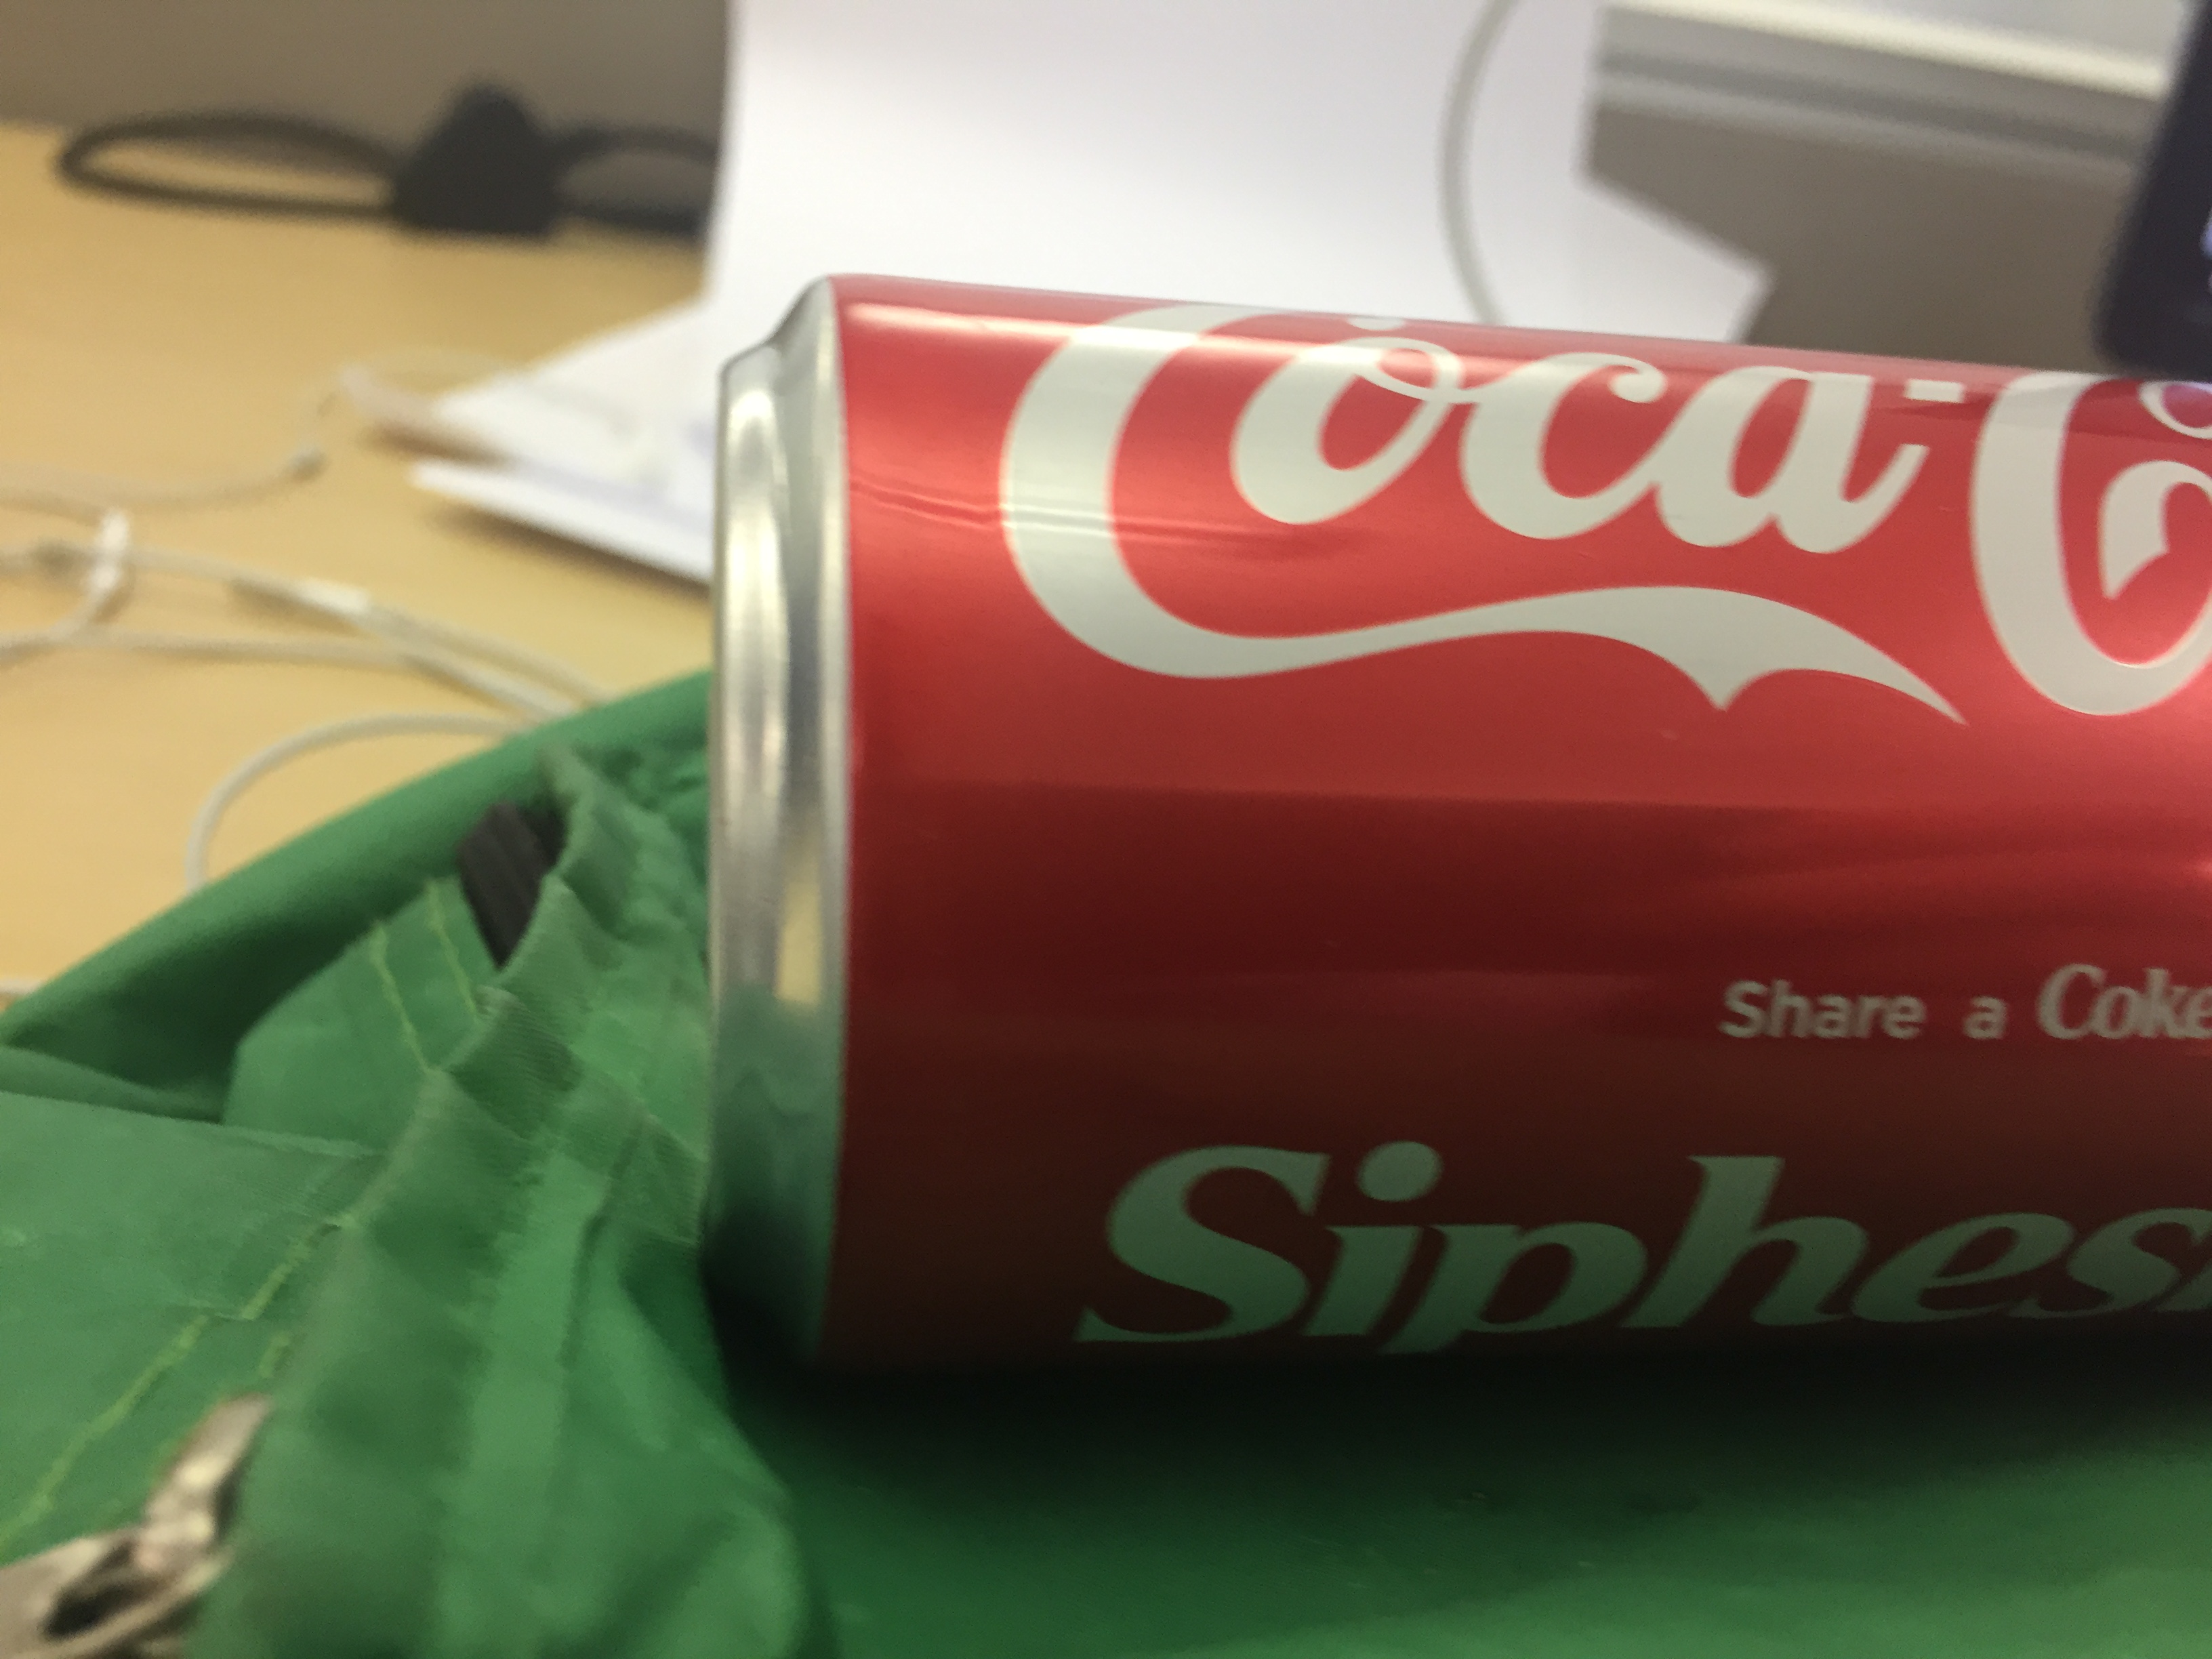
Label: cans